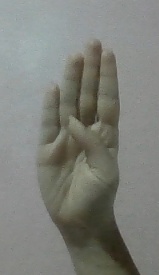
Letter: kaaf